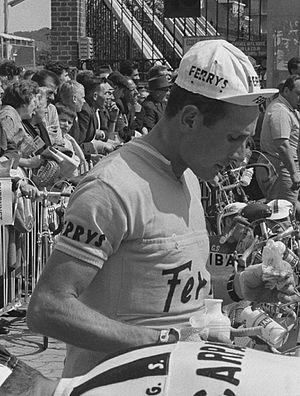
L'équipe cycliste Ferrys est une équipe cycliste sur route espagnole, qui a existé entre 1960 et 1968.
Antonio Bertrán est un ancien coureur cycliste professionnel espagnol.